Drake Maverick

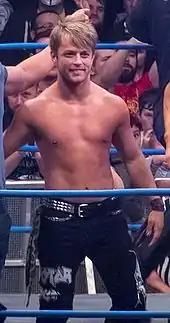
Rockstar Spud in 2013

On 5 September 2012, Total Nonstop Action Wrestling (TNA) announced that it had completed filming of British Boot Camp that began airing on 1 January 2013, it also including Spud. Spud won the competition and earned a spot in the TNA roster. Spud made his debut on 7 February episode of "Impact Wrestling", in an interview segment that was interrupted by Robbie E and Robbie T and ended with Spud attacking Robbie E. Spud made his in-ring debut on 21 February episode of "Impact Wrestling", defeating Robbie E.